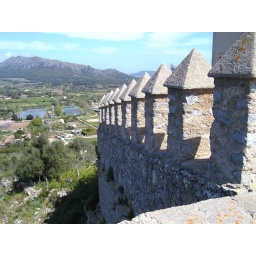
Looking out over the castle walls Arta, Mallorca.